Operation Nachshon

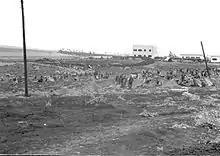
Members of the Harel Brigade assembling at Khulda at the beginning of Operation Nachshon

According to historian Ilan Pappé, "Operation Nachshon [...] was the first operation in which all the various Jewish military organisations endeavoured to act together as a single army – providing the basis for the future Israeli Defence Forces (IDF)."